Confederados

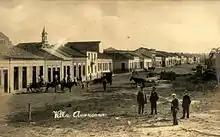
Villa Americana in 1906

Numerous farms were founded by immigrants from the United States, commemorated today at the Santa Bárbara d'Oeste Immigration Museum. Cultivation and processing of cotton were significant. They established an intense trade, notably from 1875 onwards, with the arrival of the railroad and the installation of the Santa Barbara Station by the Companhia Paulista de Estradas de Ferro. Due to the constant presence of these immigrants, the village that was formed in the vicinity of the Station became known as "Vila dos Americanos", or "Vila Americana", and gave rise to the current city of Americana.